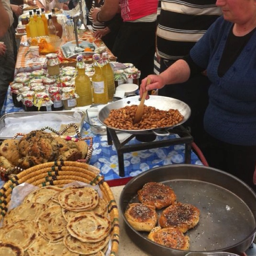
a nice pic of traditional pastry at a food festival .